Thomas Long of Draycot

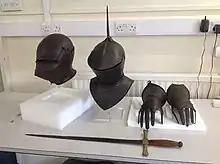

King Charles III is a descendant of Sir Thomas Long, as is Mark Phillips, the first husband of Anne, Princess Royal.